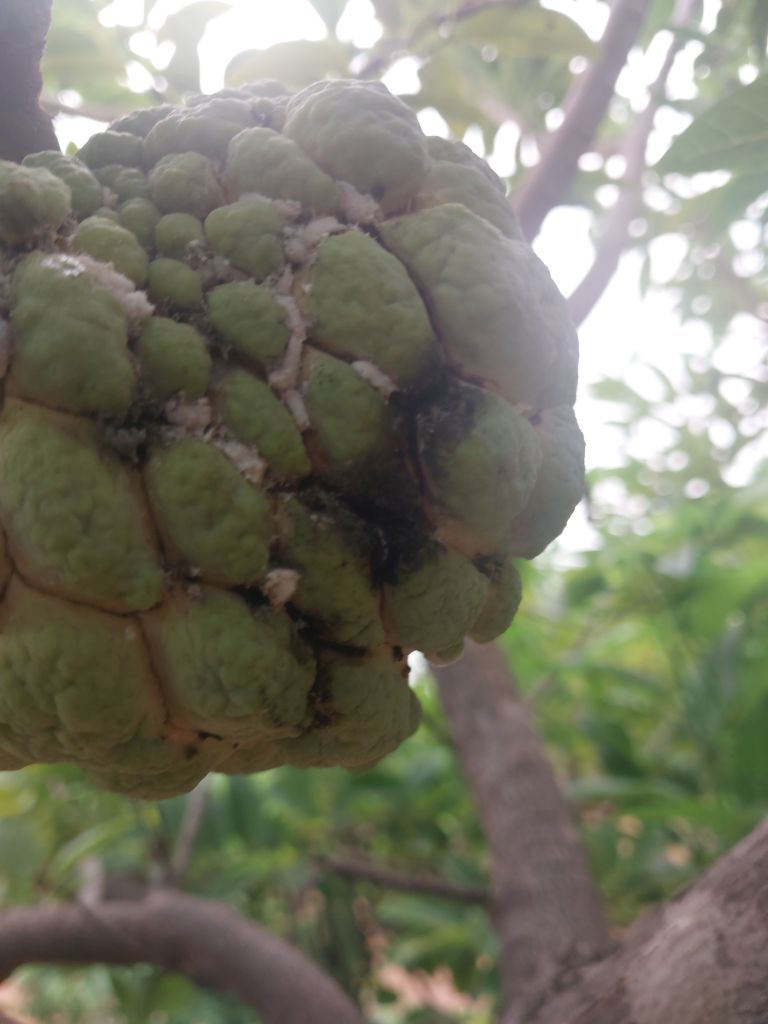
Disease label: Athracnose